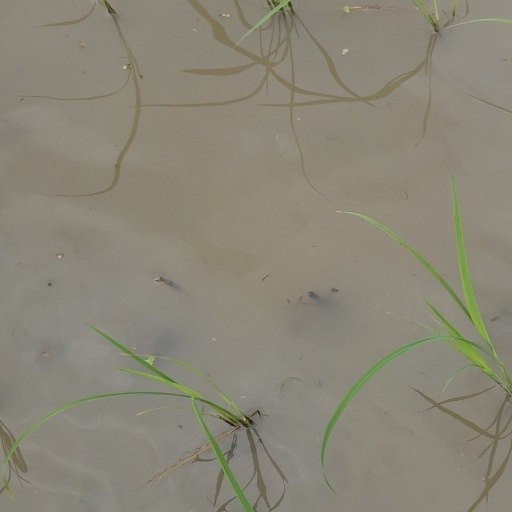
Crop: rice